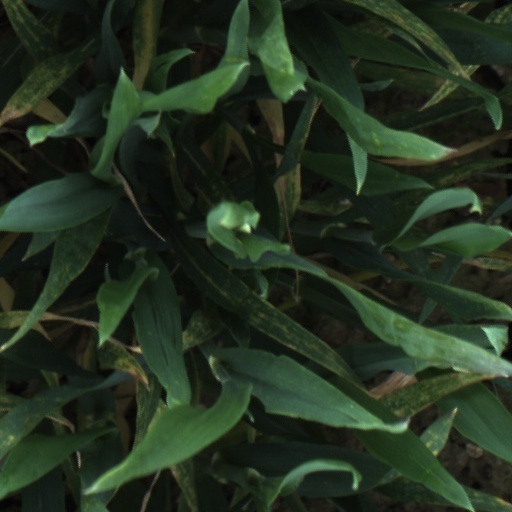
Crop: wheat